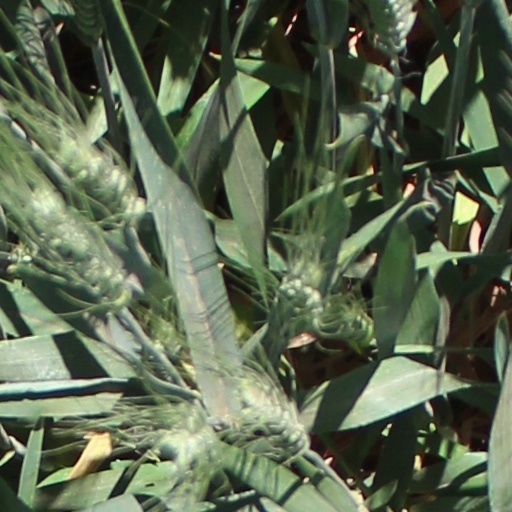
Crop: wheat